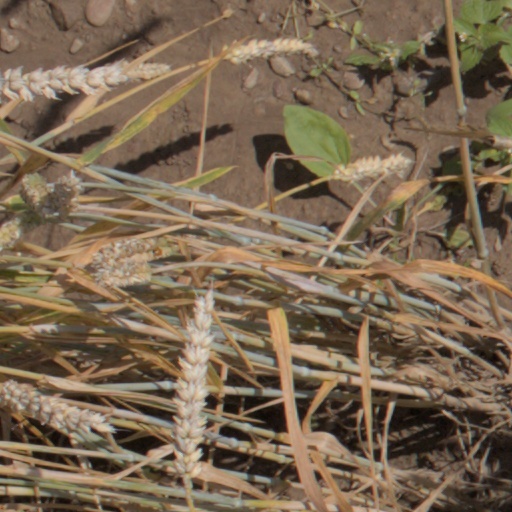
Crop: wheat